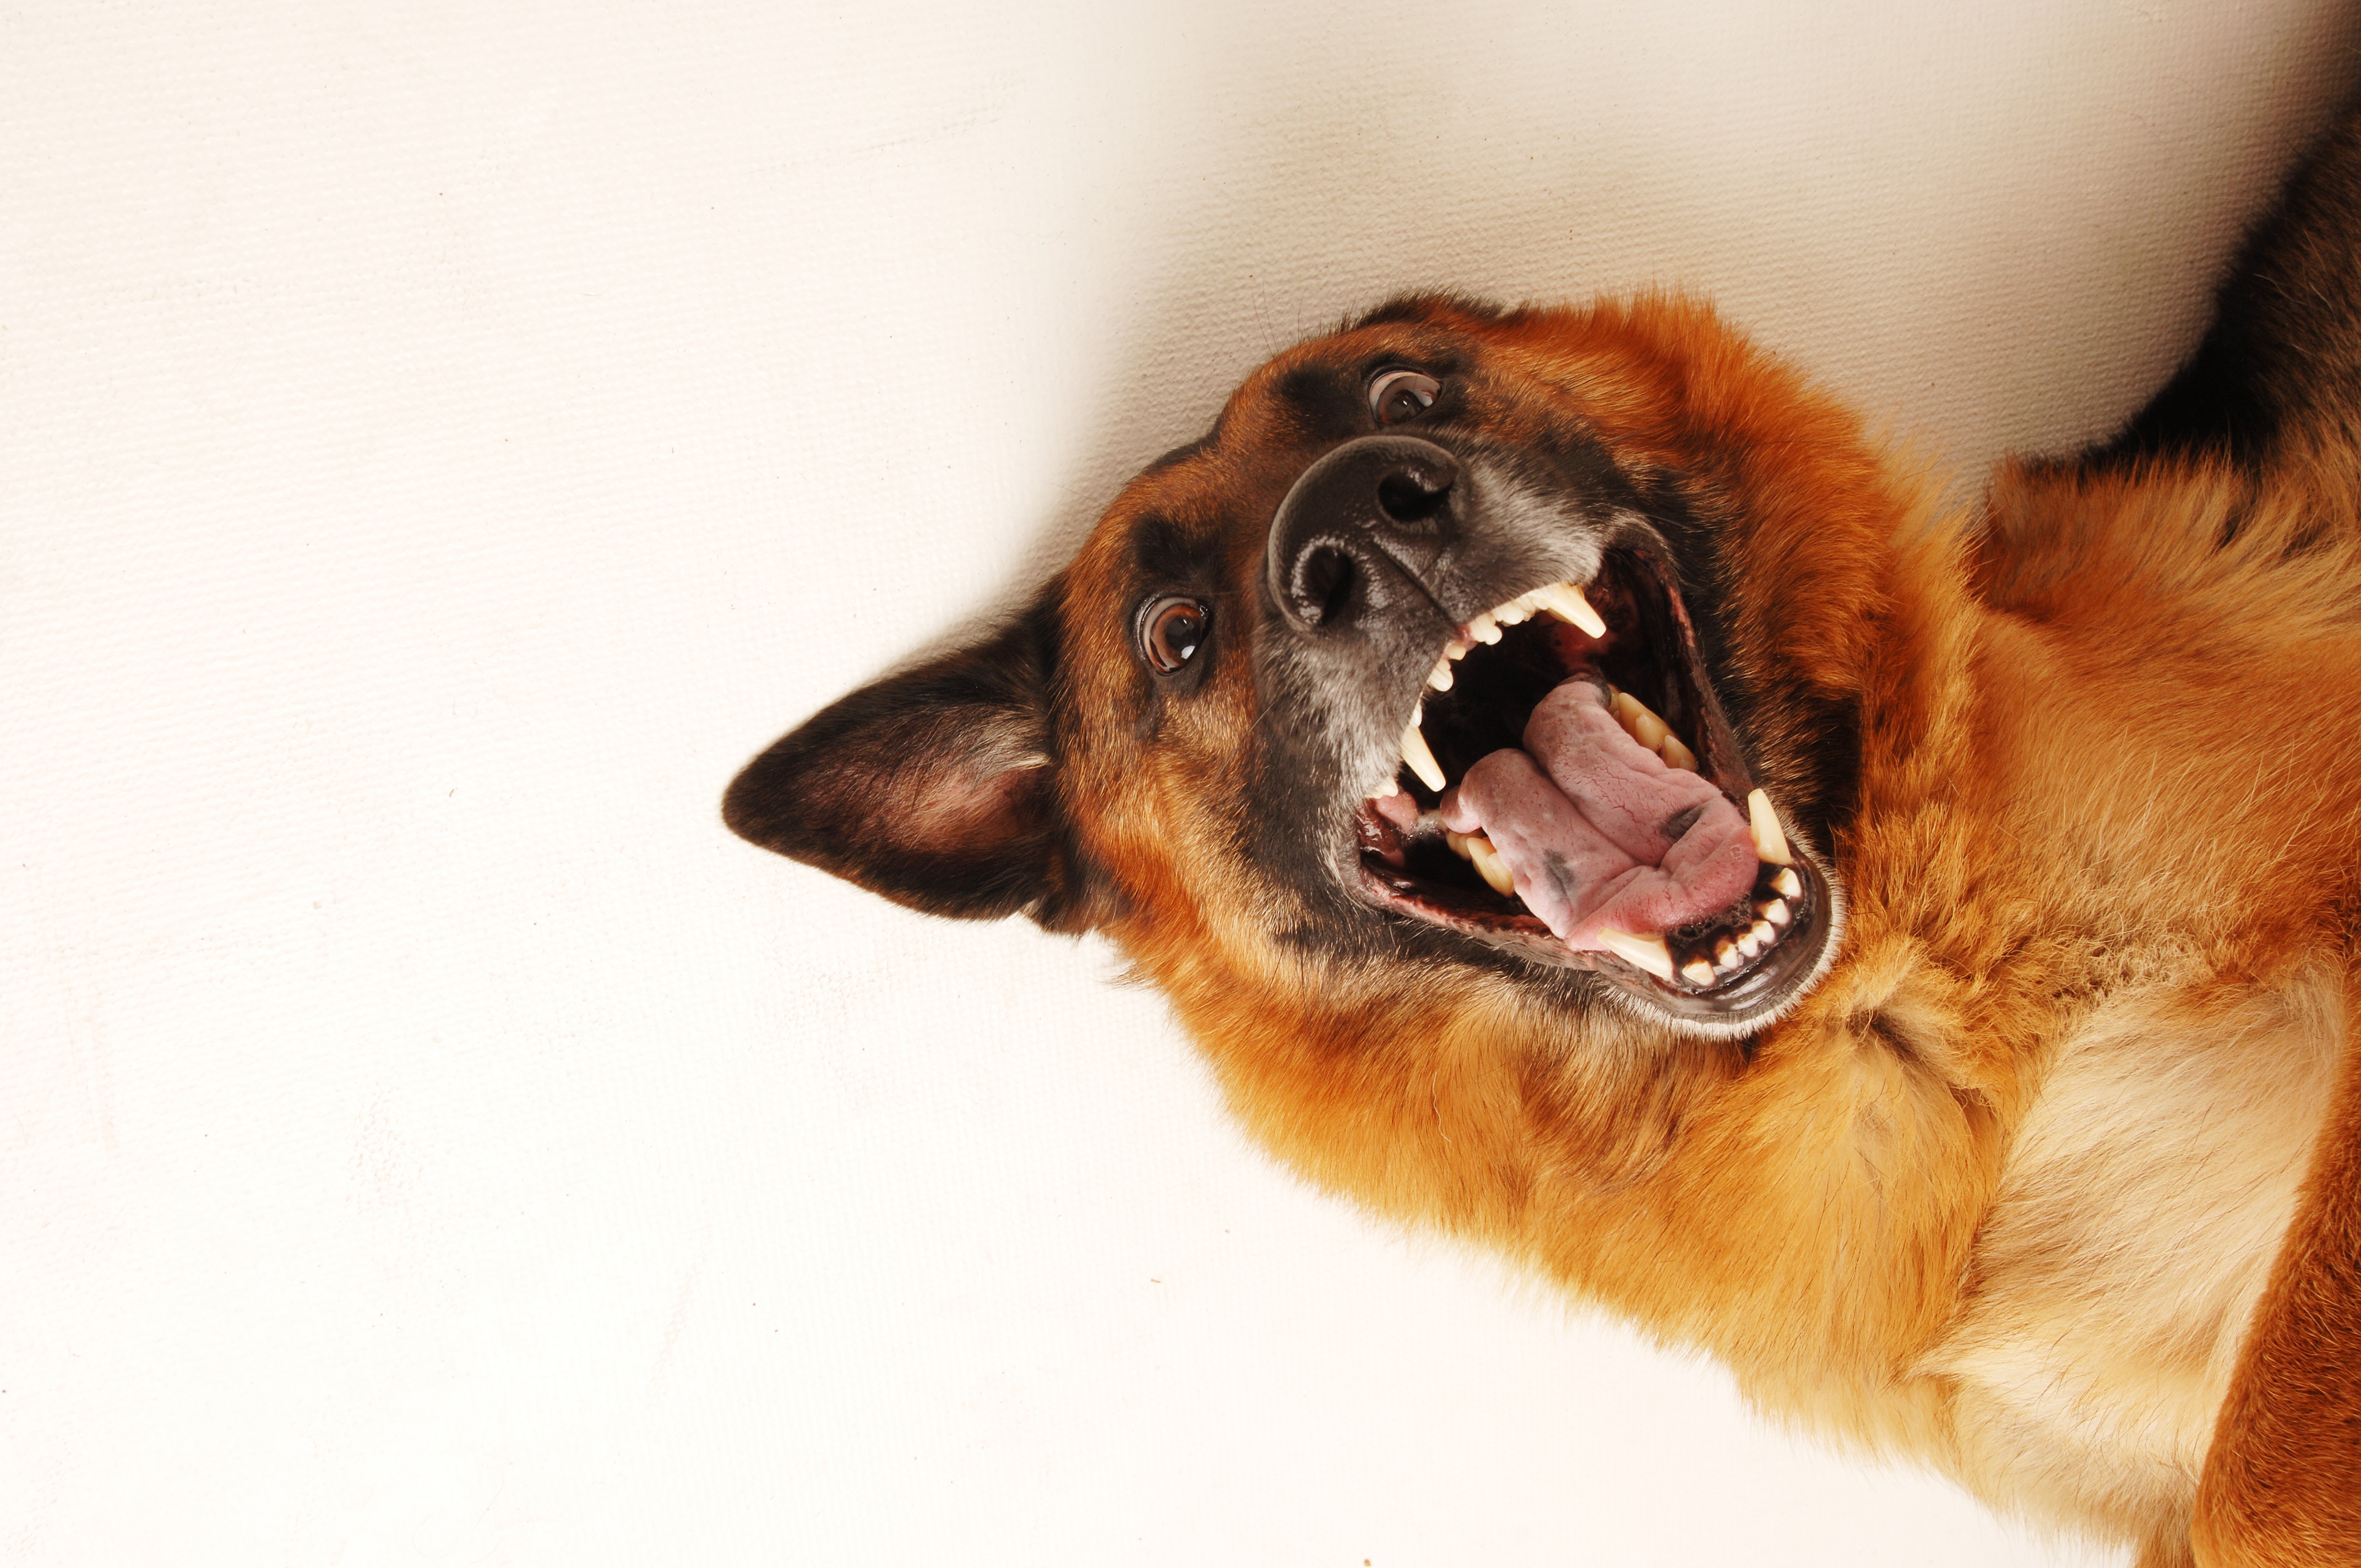
puppy, dog, animal, mammal, nose, animals, vertebrate, doggie, dog like mammal, dog breed group